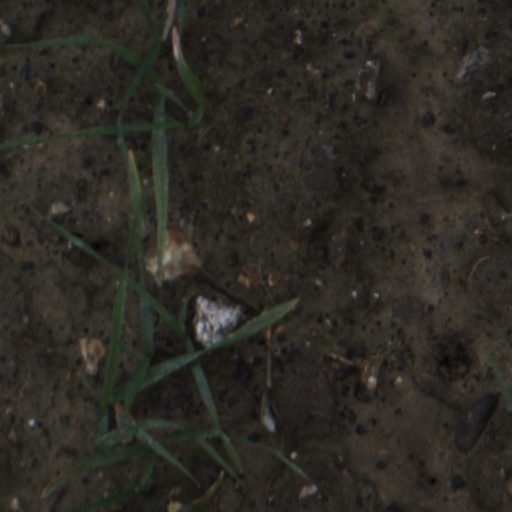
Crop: wheat